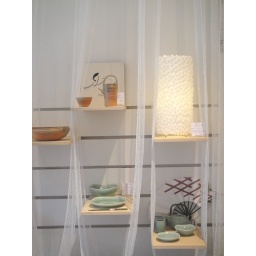
Suzusan shibory and Kosen table ware. a sake pot and big bowl made by Kojima Osamu-san in Yakishime style